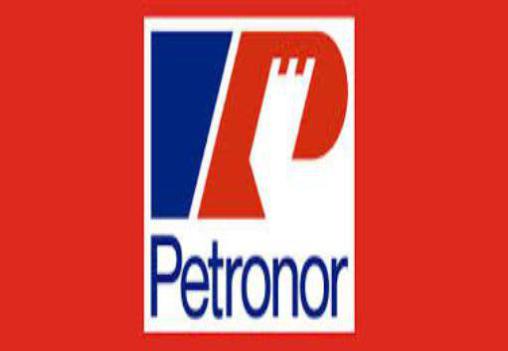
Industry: Clothes